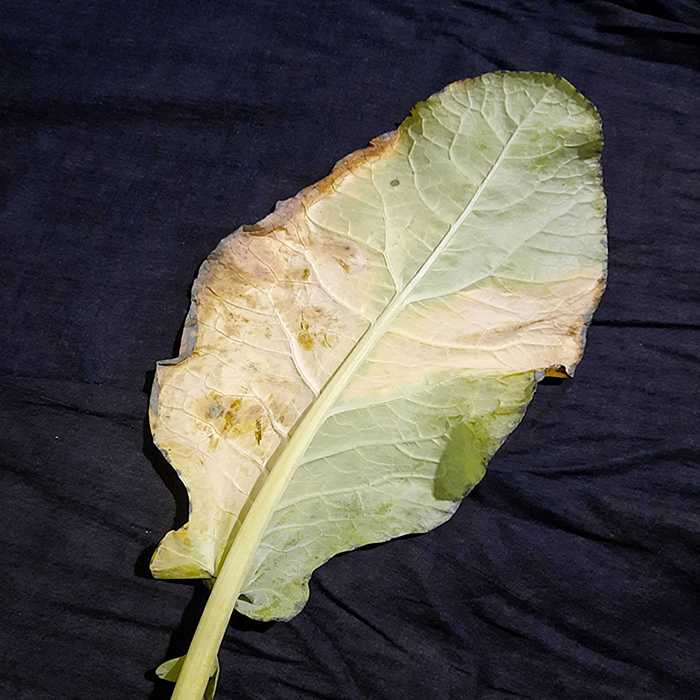
Plant: Cauliflower
Label: Black Rot